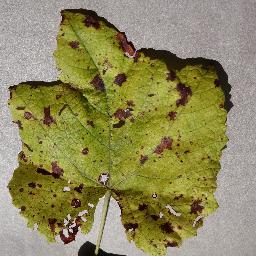
Label: Grape___Leaf_blight_(Isariopsis_Leaf_Spot)